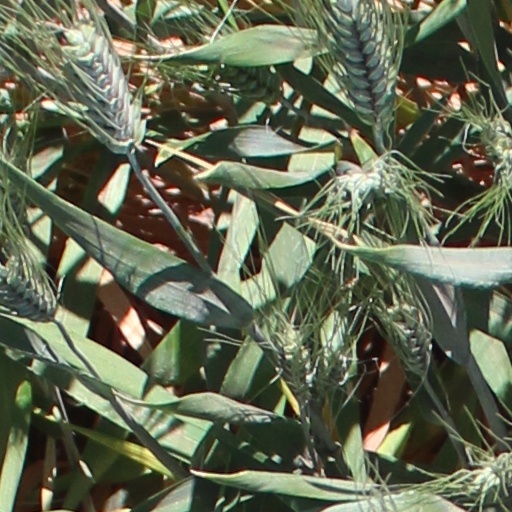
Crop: wheat